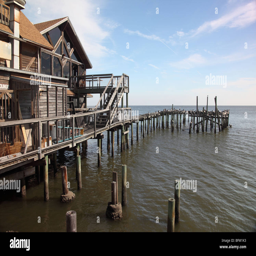
stilt building with old pier and dock where the sea birds love to perch